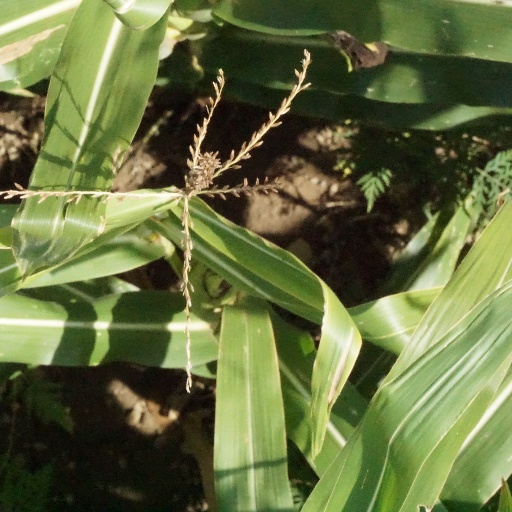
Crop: maize; corn